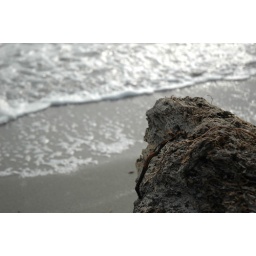
A downed tree on the beach in fairfield, CT.